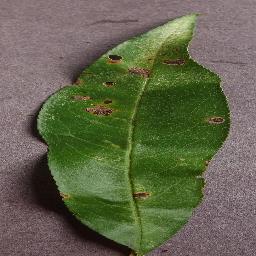
Label: Peach___Bacterial_spot